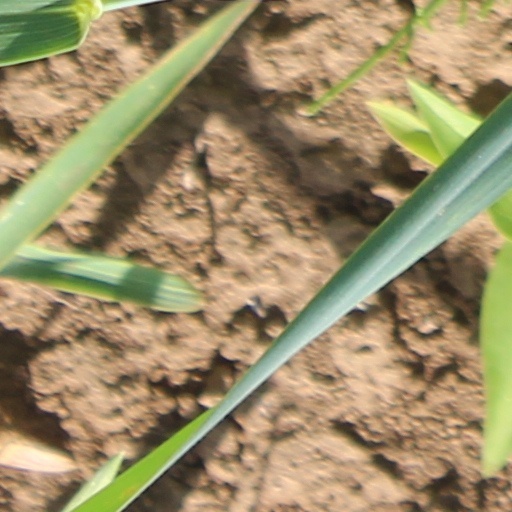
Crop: wheat